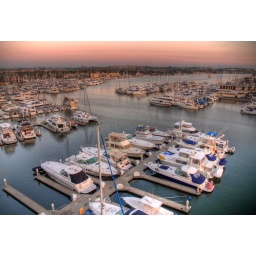
A pink sky glows over the marina at sunset